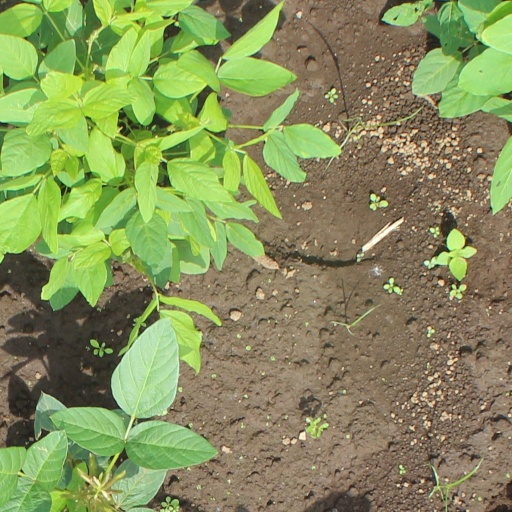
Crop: soybean